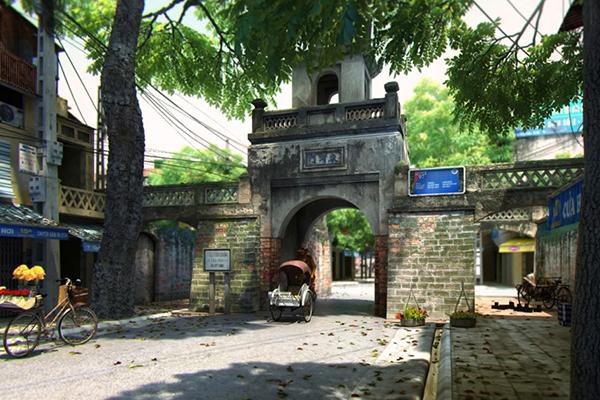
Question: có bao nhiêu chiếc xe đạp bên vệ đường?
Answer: một chiếc